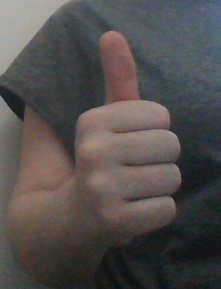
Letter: aleff